Jaclyn Linetsky

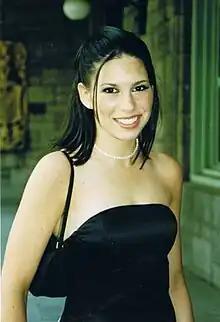
Linetsky in 2002

Jaclyn Michelle Linetsky (January 8, 1986 – September 8, 2003) was a Canadian actress who played the title character on "Caillou" and Megan O'Connor on "15/Love".